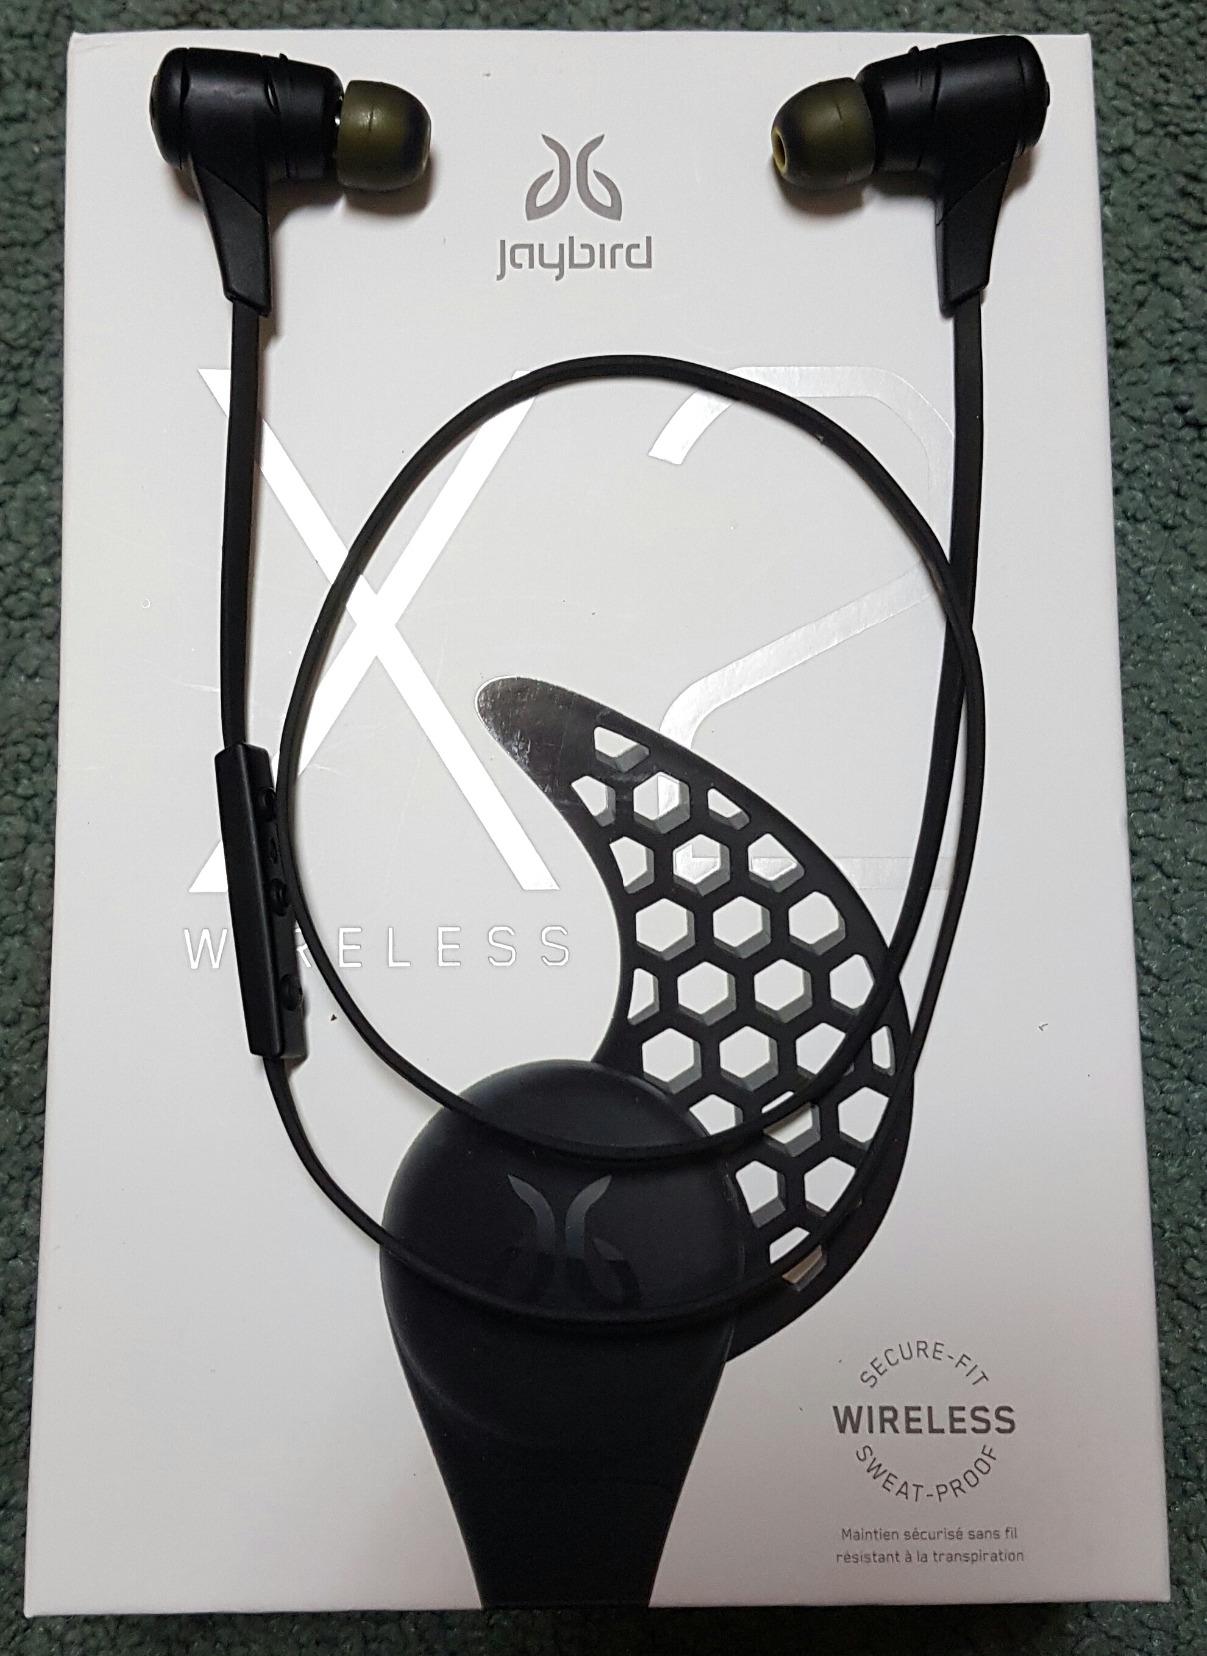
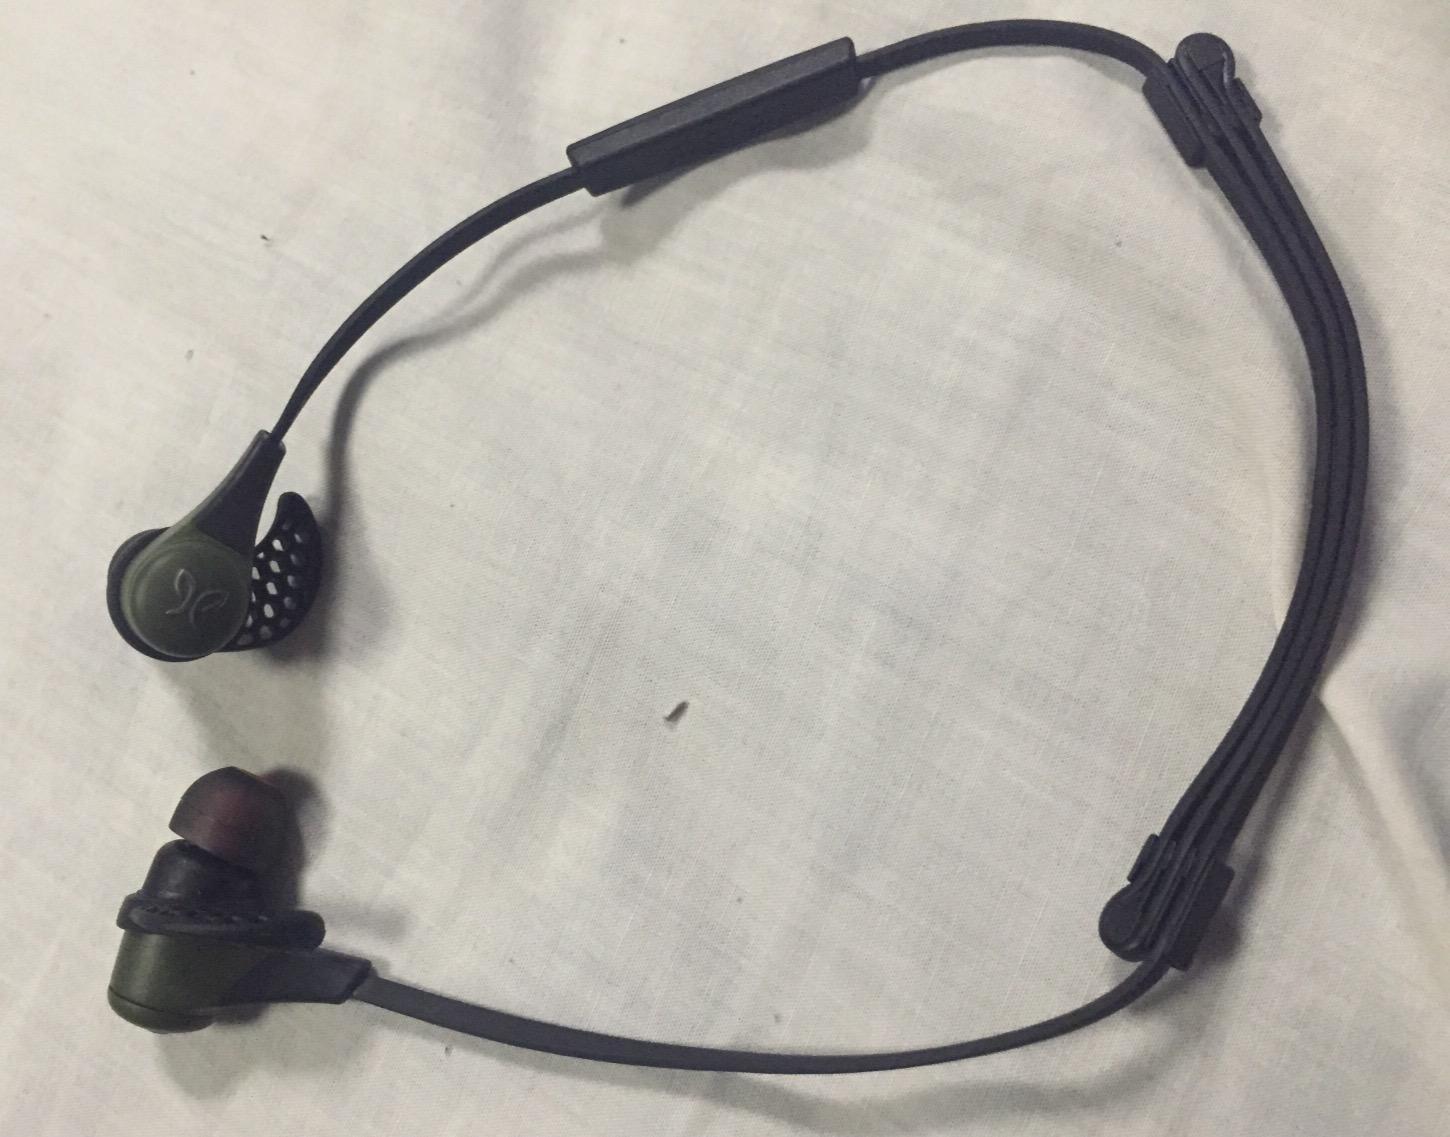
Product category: headphones
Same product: yes